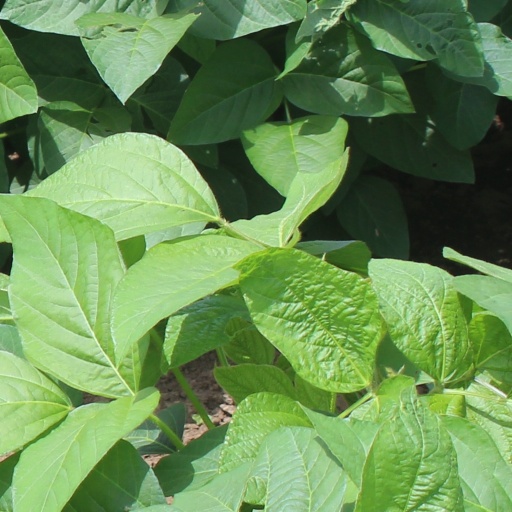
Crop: soybean